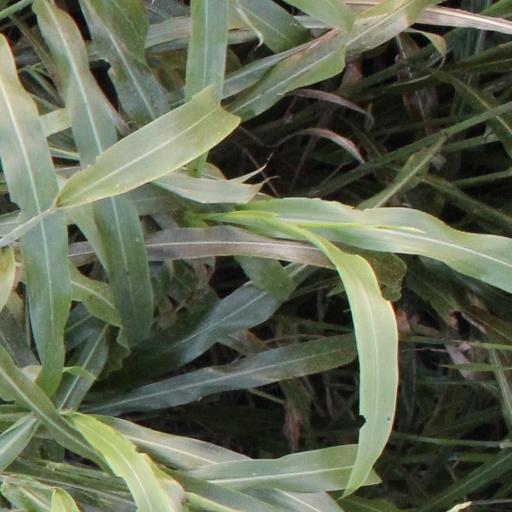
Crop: sorghum